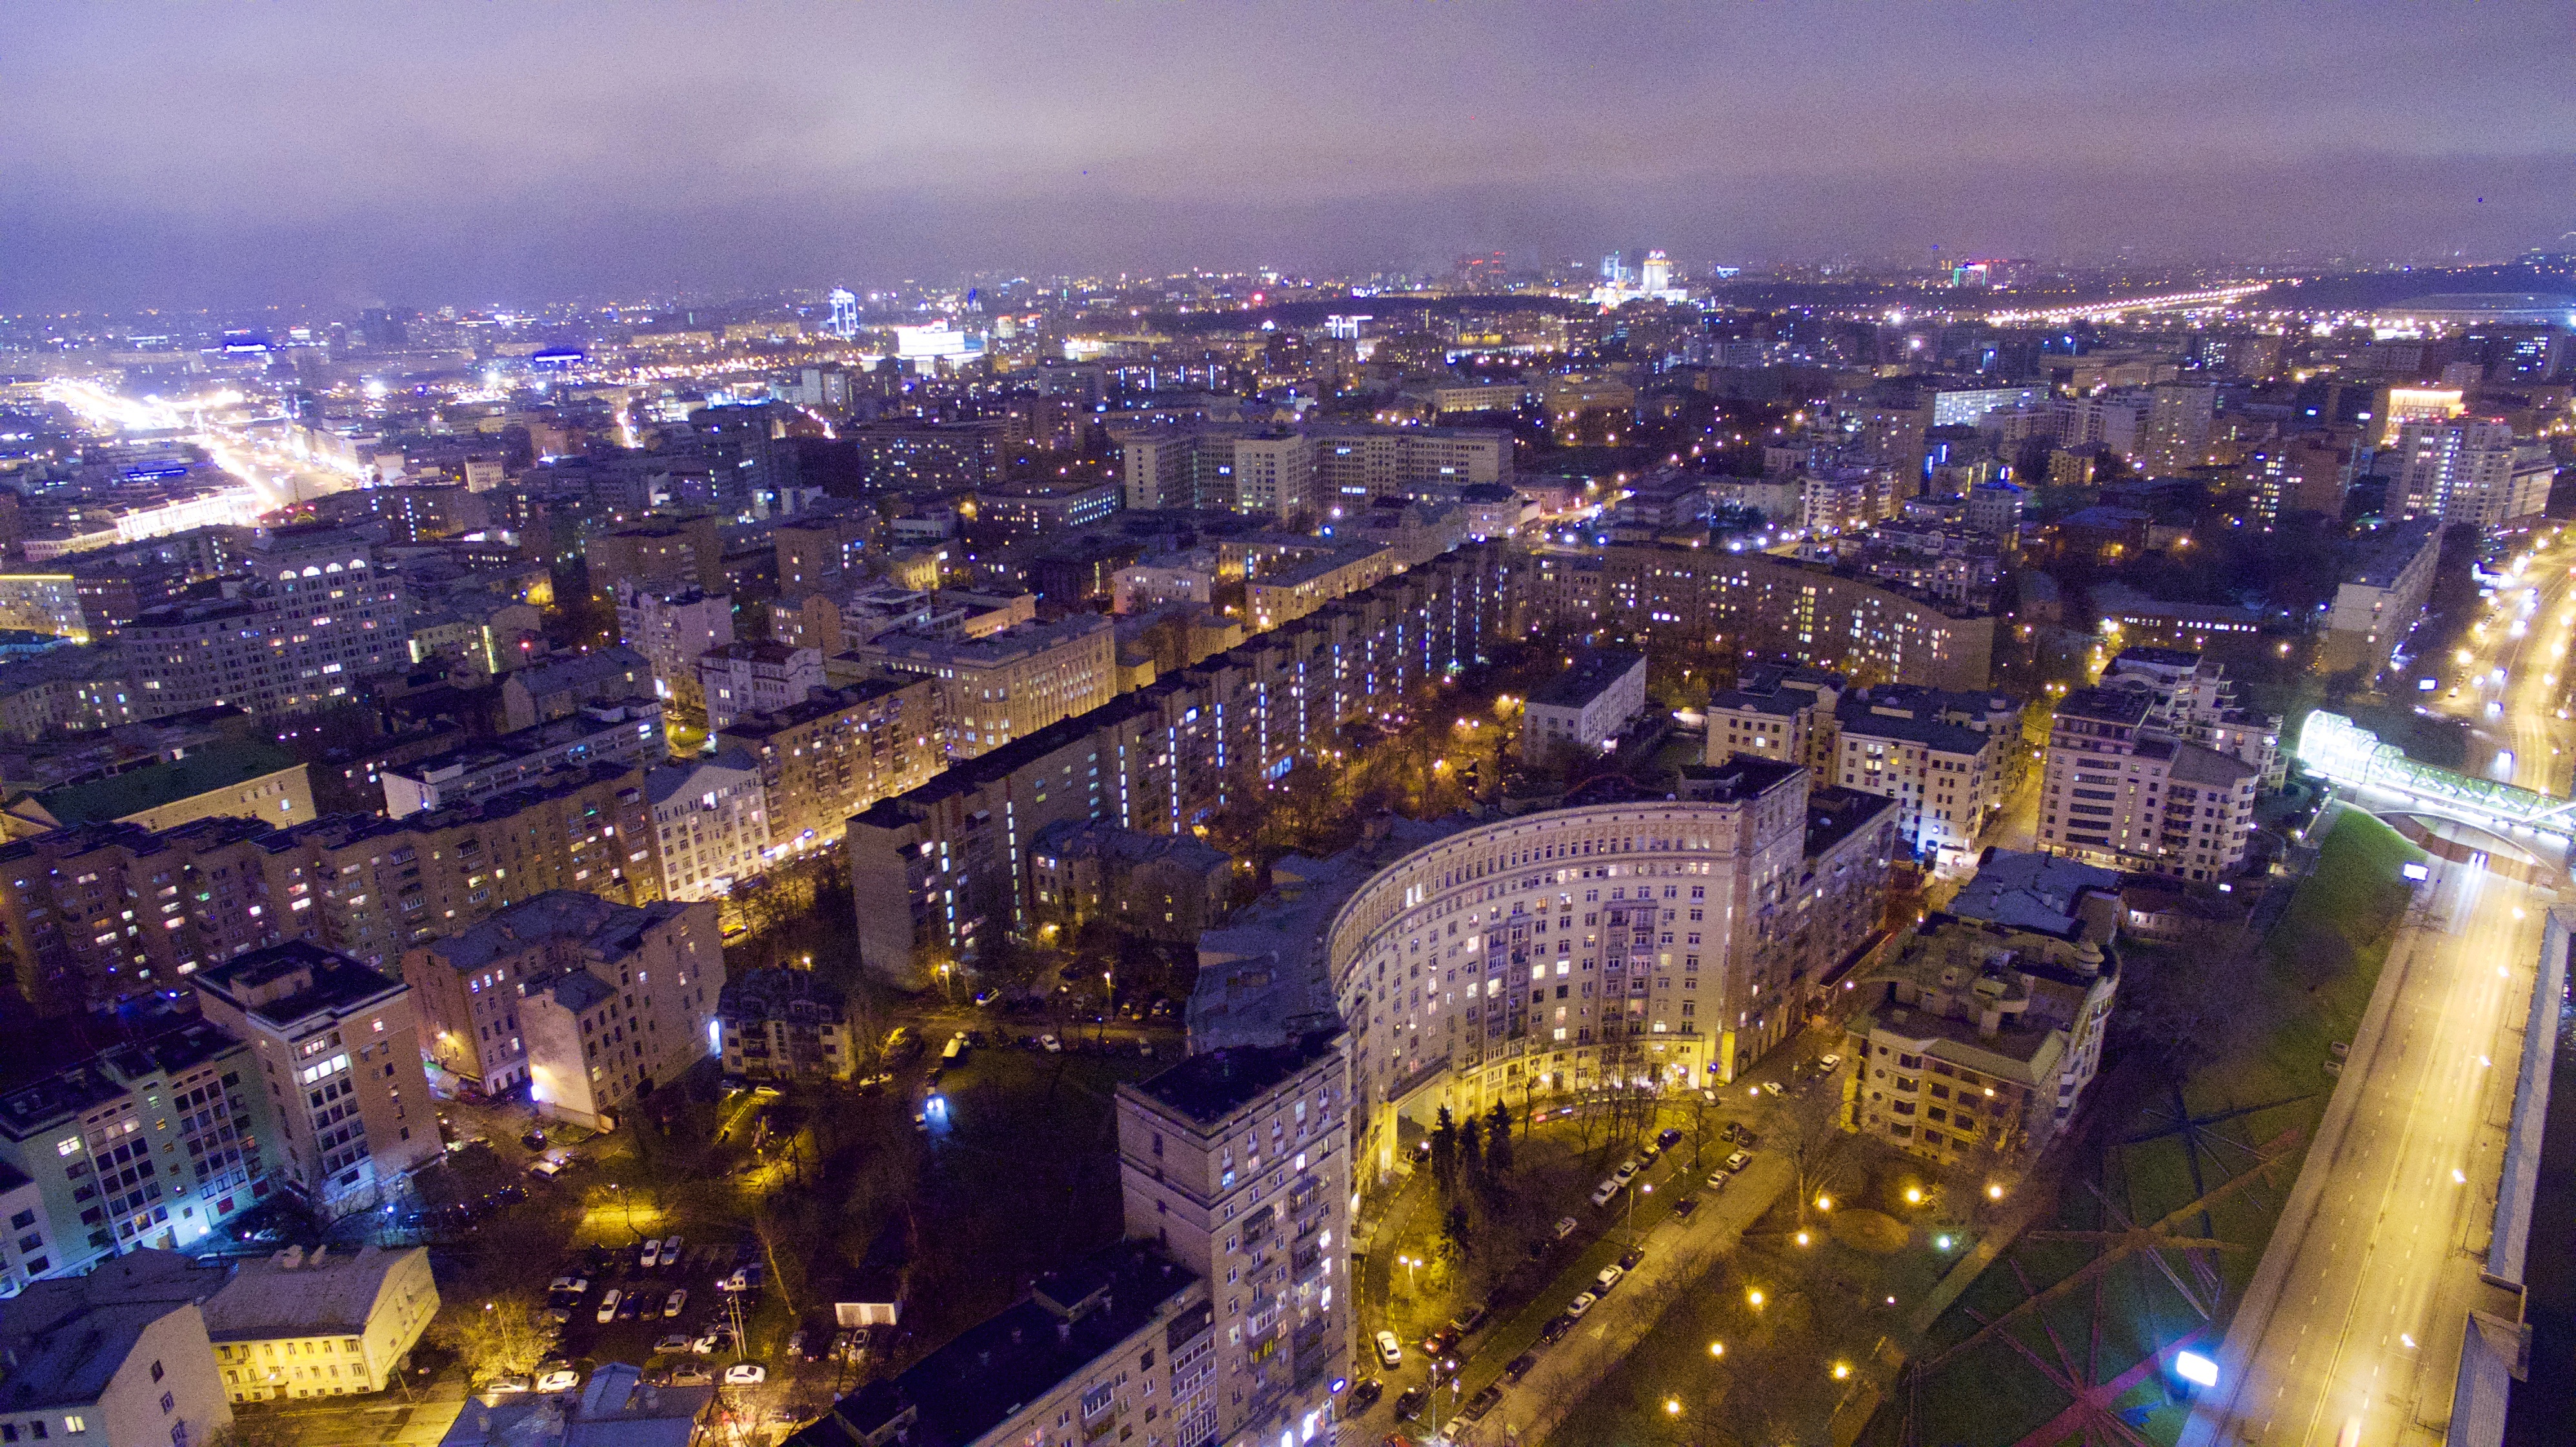
skyline, night, photography, city, skyscraper, cityscape, panorama, downtown, dusk, evening, landmark, metropolis, neighbourhood, bird's eye view, aerial photography, urban area, human settlement, metropolitan area